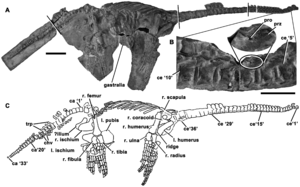
Cette liste de Plésiosaures est une liste complète des différents genres classés dans l'ordre des Plesiosauria, en excluant les termes vernaculaires. Cette liste inclut tous les genres reconnus et acceptés, mais aussi les genres aujourd'hui considérés comme invalides, douteux, ou qui ne sont pas formellement publiés, ainsi que les « synonyme Junior » et les genres qui ne font plus partie des Plésiosaures.
Eoplesiosaurus est un genre éteint de plésiosaures qui vivait au Jurassique. Une seule espèce est connue, Eoplesiosaurus antiquior, découverte en Angleterre.